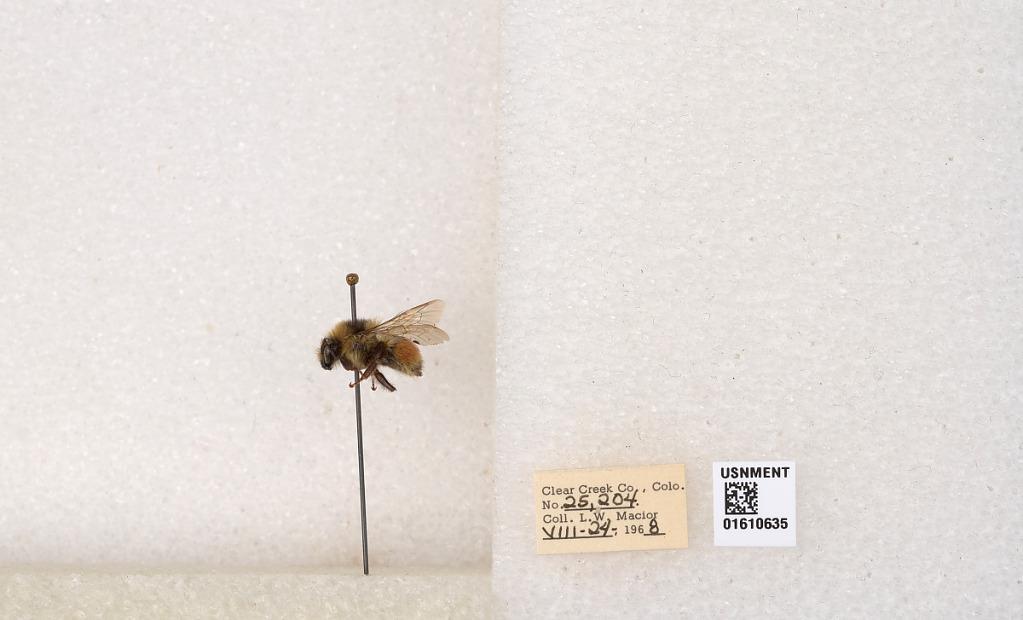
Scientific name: Bombus (Pyrobombus) sylvicola Kirby
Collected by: L. Macior
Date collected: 1968-8-24
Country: United States
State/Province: Colorado
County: Clear Creek
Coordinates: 39.6891, -105.644